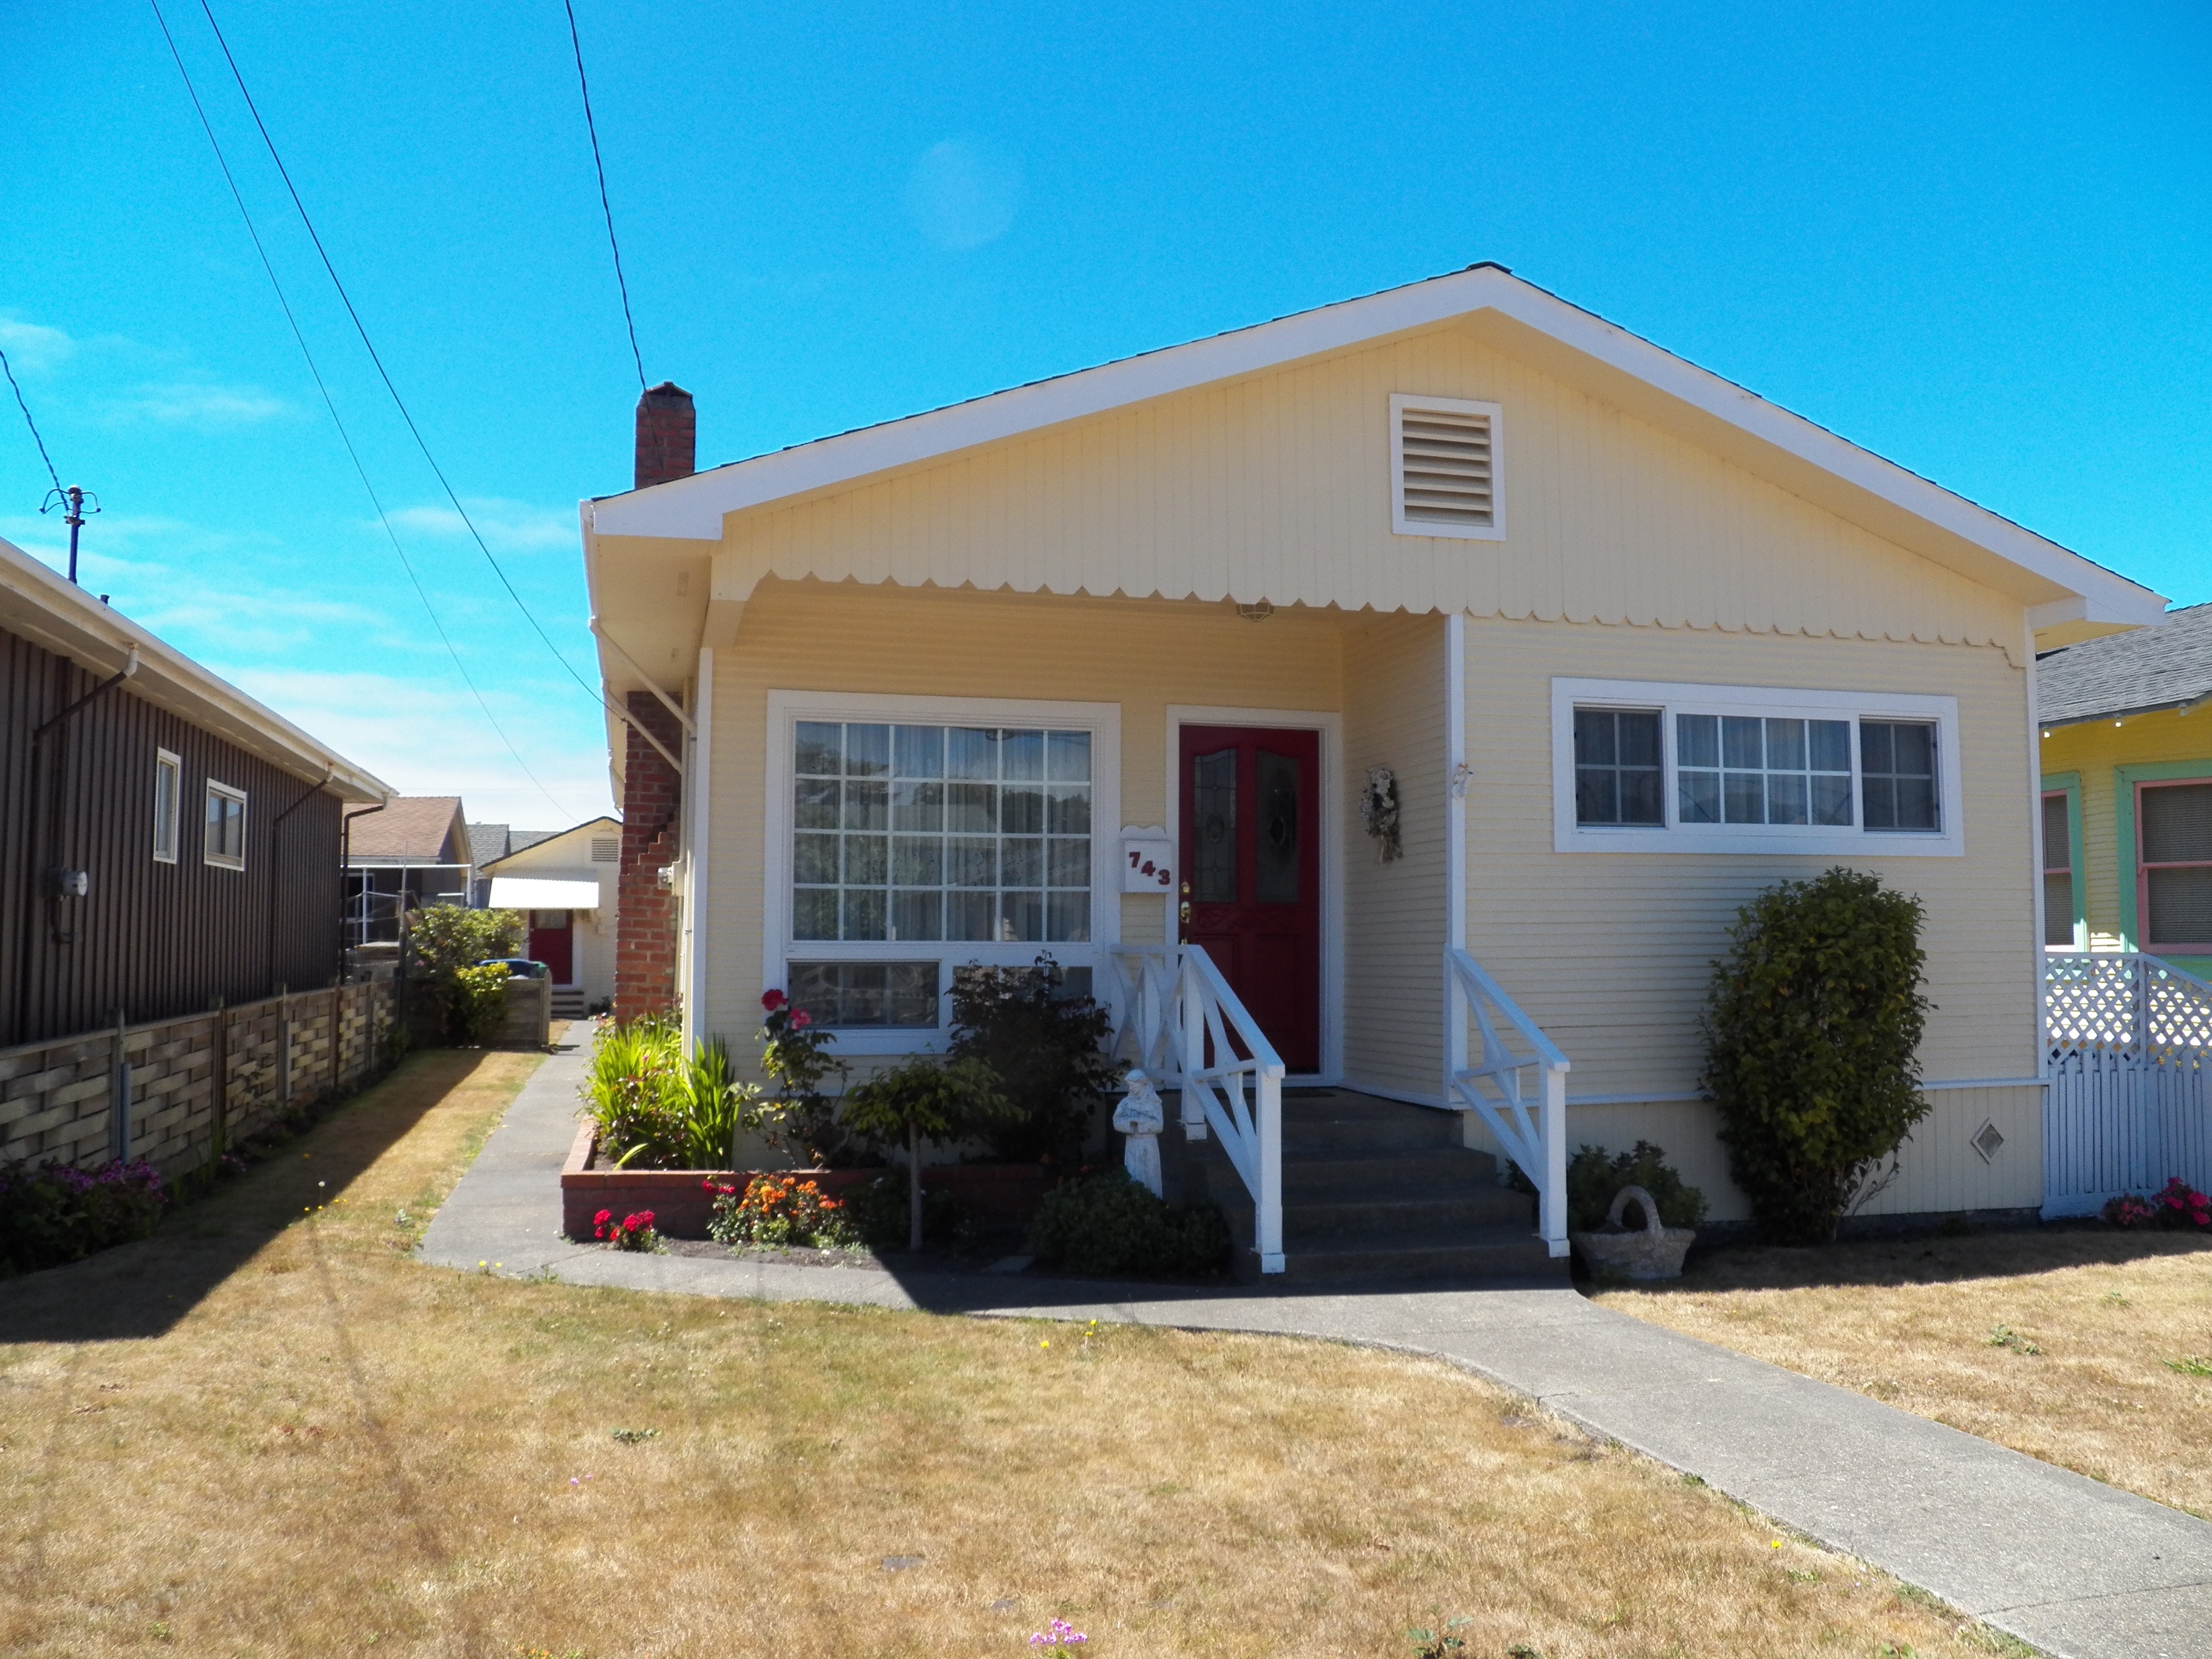
villa, house, building, home, cottage, facade, property, design, houses, estate, siding, real estate, yellow cottage